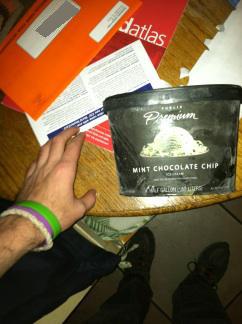Question: Hi what flavor ice cream is this?
Answer: mint chocolate chip